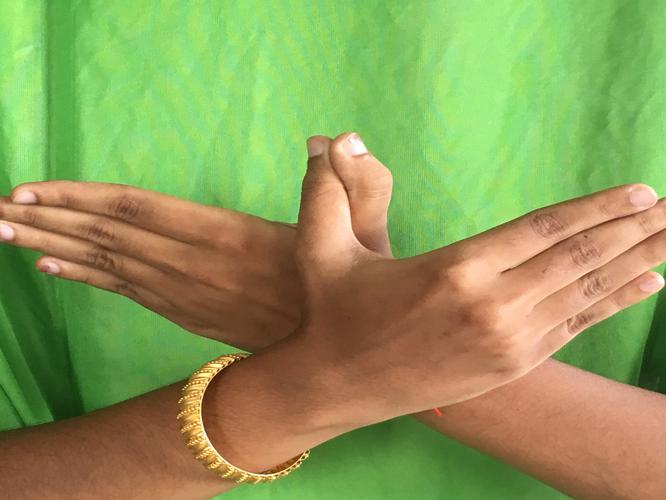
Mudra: Garuda
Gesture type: double_hand